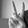
ASL letter: V